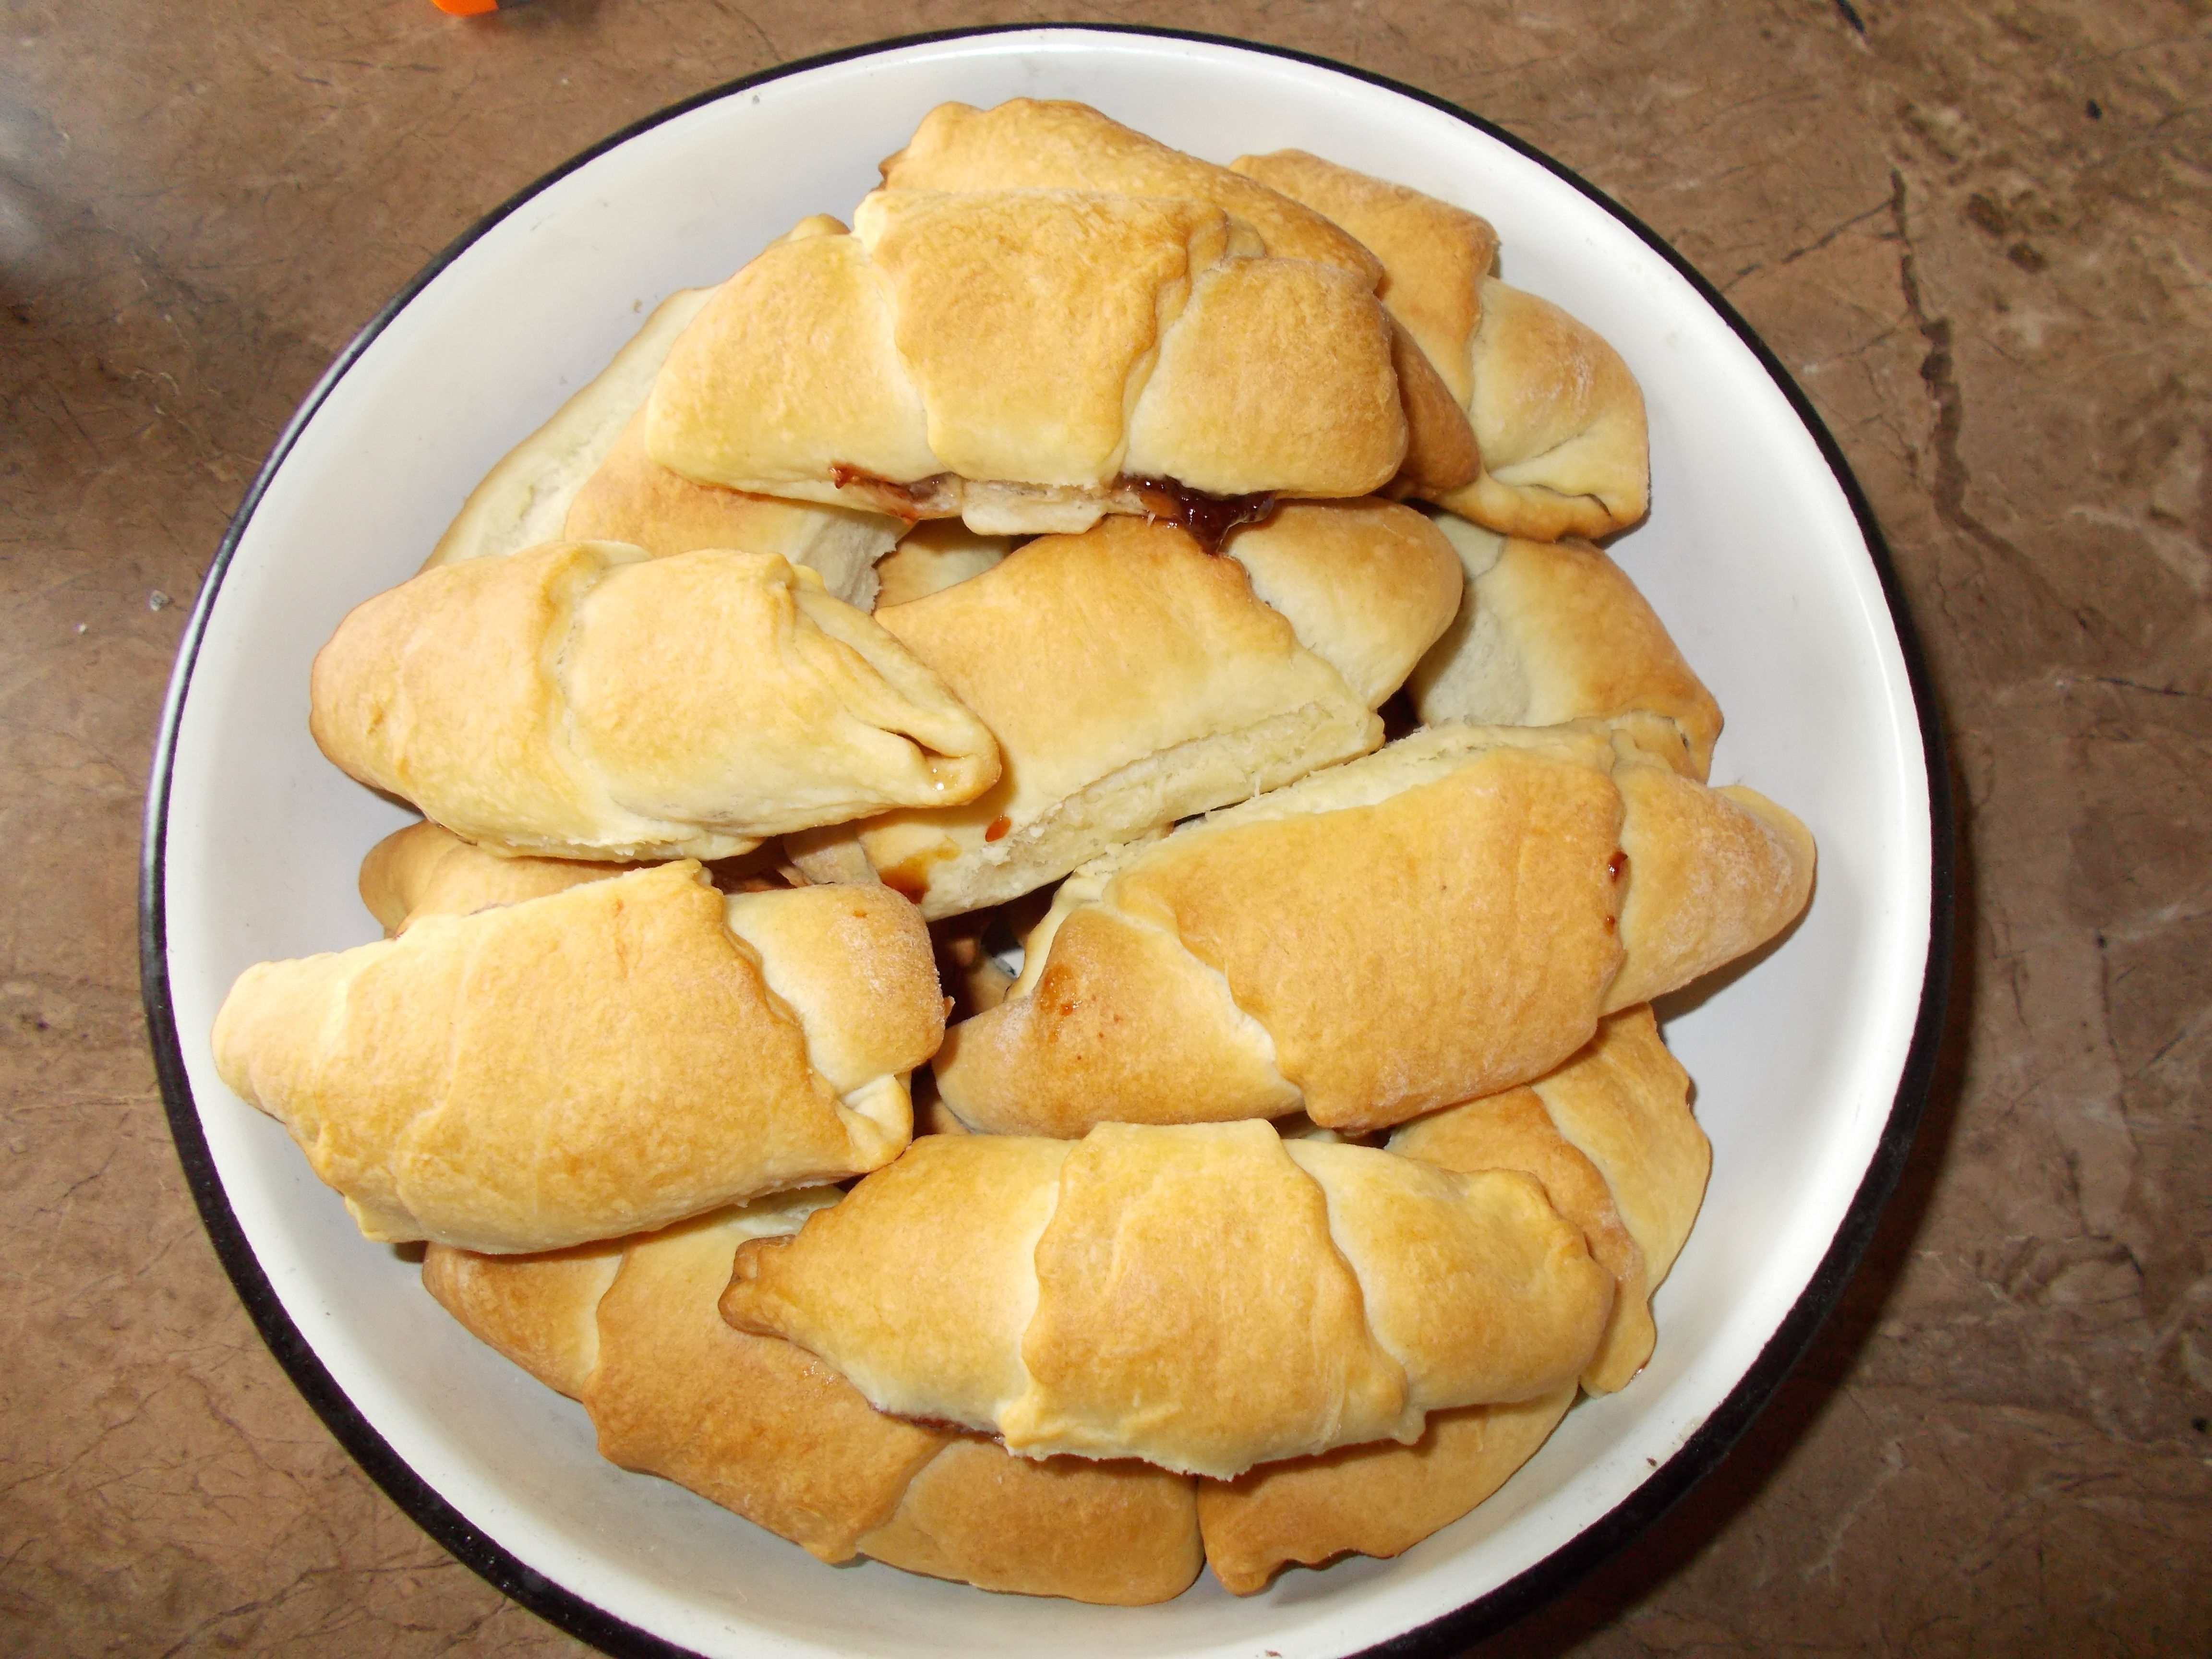
dish, food, cooking, produce, dessert, cuisine, baked goods, bagels, croissants, snack food, pot pie, pasty, curry puff